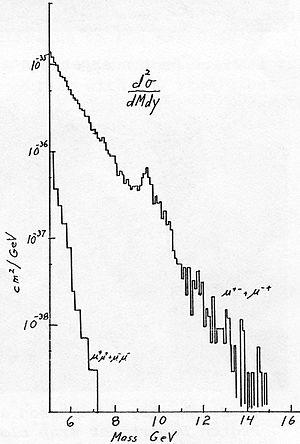
En physique des particules, une résonance correspond à un pic situé autour d'une certaine énergie trouvée dans les sections efficaces différentielles des expériences de diffusion. Ces pics sont associés à des particules subatomiques ainsi qu’à leurs niveaux excités. La largeur de la résonance est reliée au temps de vie de la particule par la relation